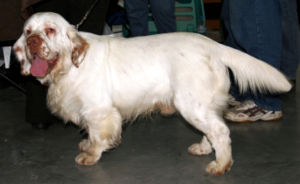
Spaniel / Racer / Moderne
Spaniel tilhører en undergruppe med hunde som bliver avlet som apporterende jagthunde, men som oprindelig var såkaldte stødende jagthunde af setter typen. Flere racer regnes også primært som stående jagthunde, og bliver derfor listet blandt disse af FCI. Nogen racer fungerer imidlertid kun som selskabshunde i dag, og listes derfor blandt disse.